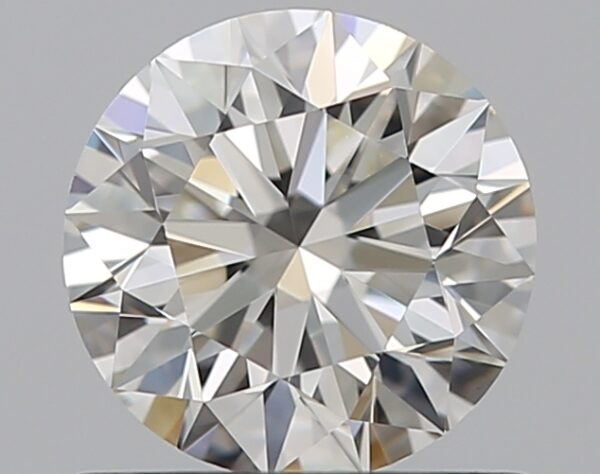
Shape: round
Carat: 0.7
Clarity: VVS2
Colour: H
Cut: EX
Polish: EX
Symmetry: EX
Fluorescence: N
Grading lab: GIA
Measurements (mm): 5.63 x 5.67 x 3.54